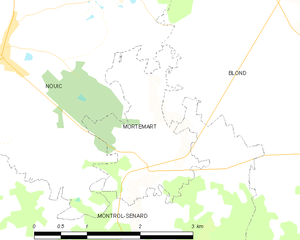
Carte des communes françaises Mortemart